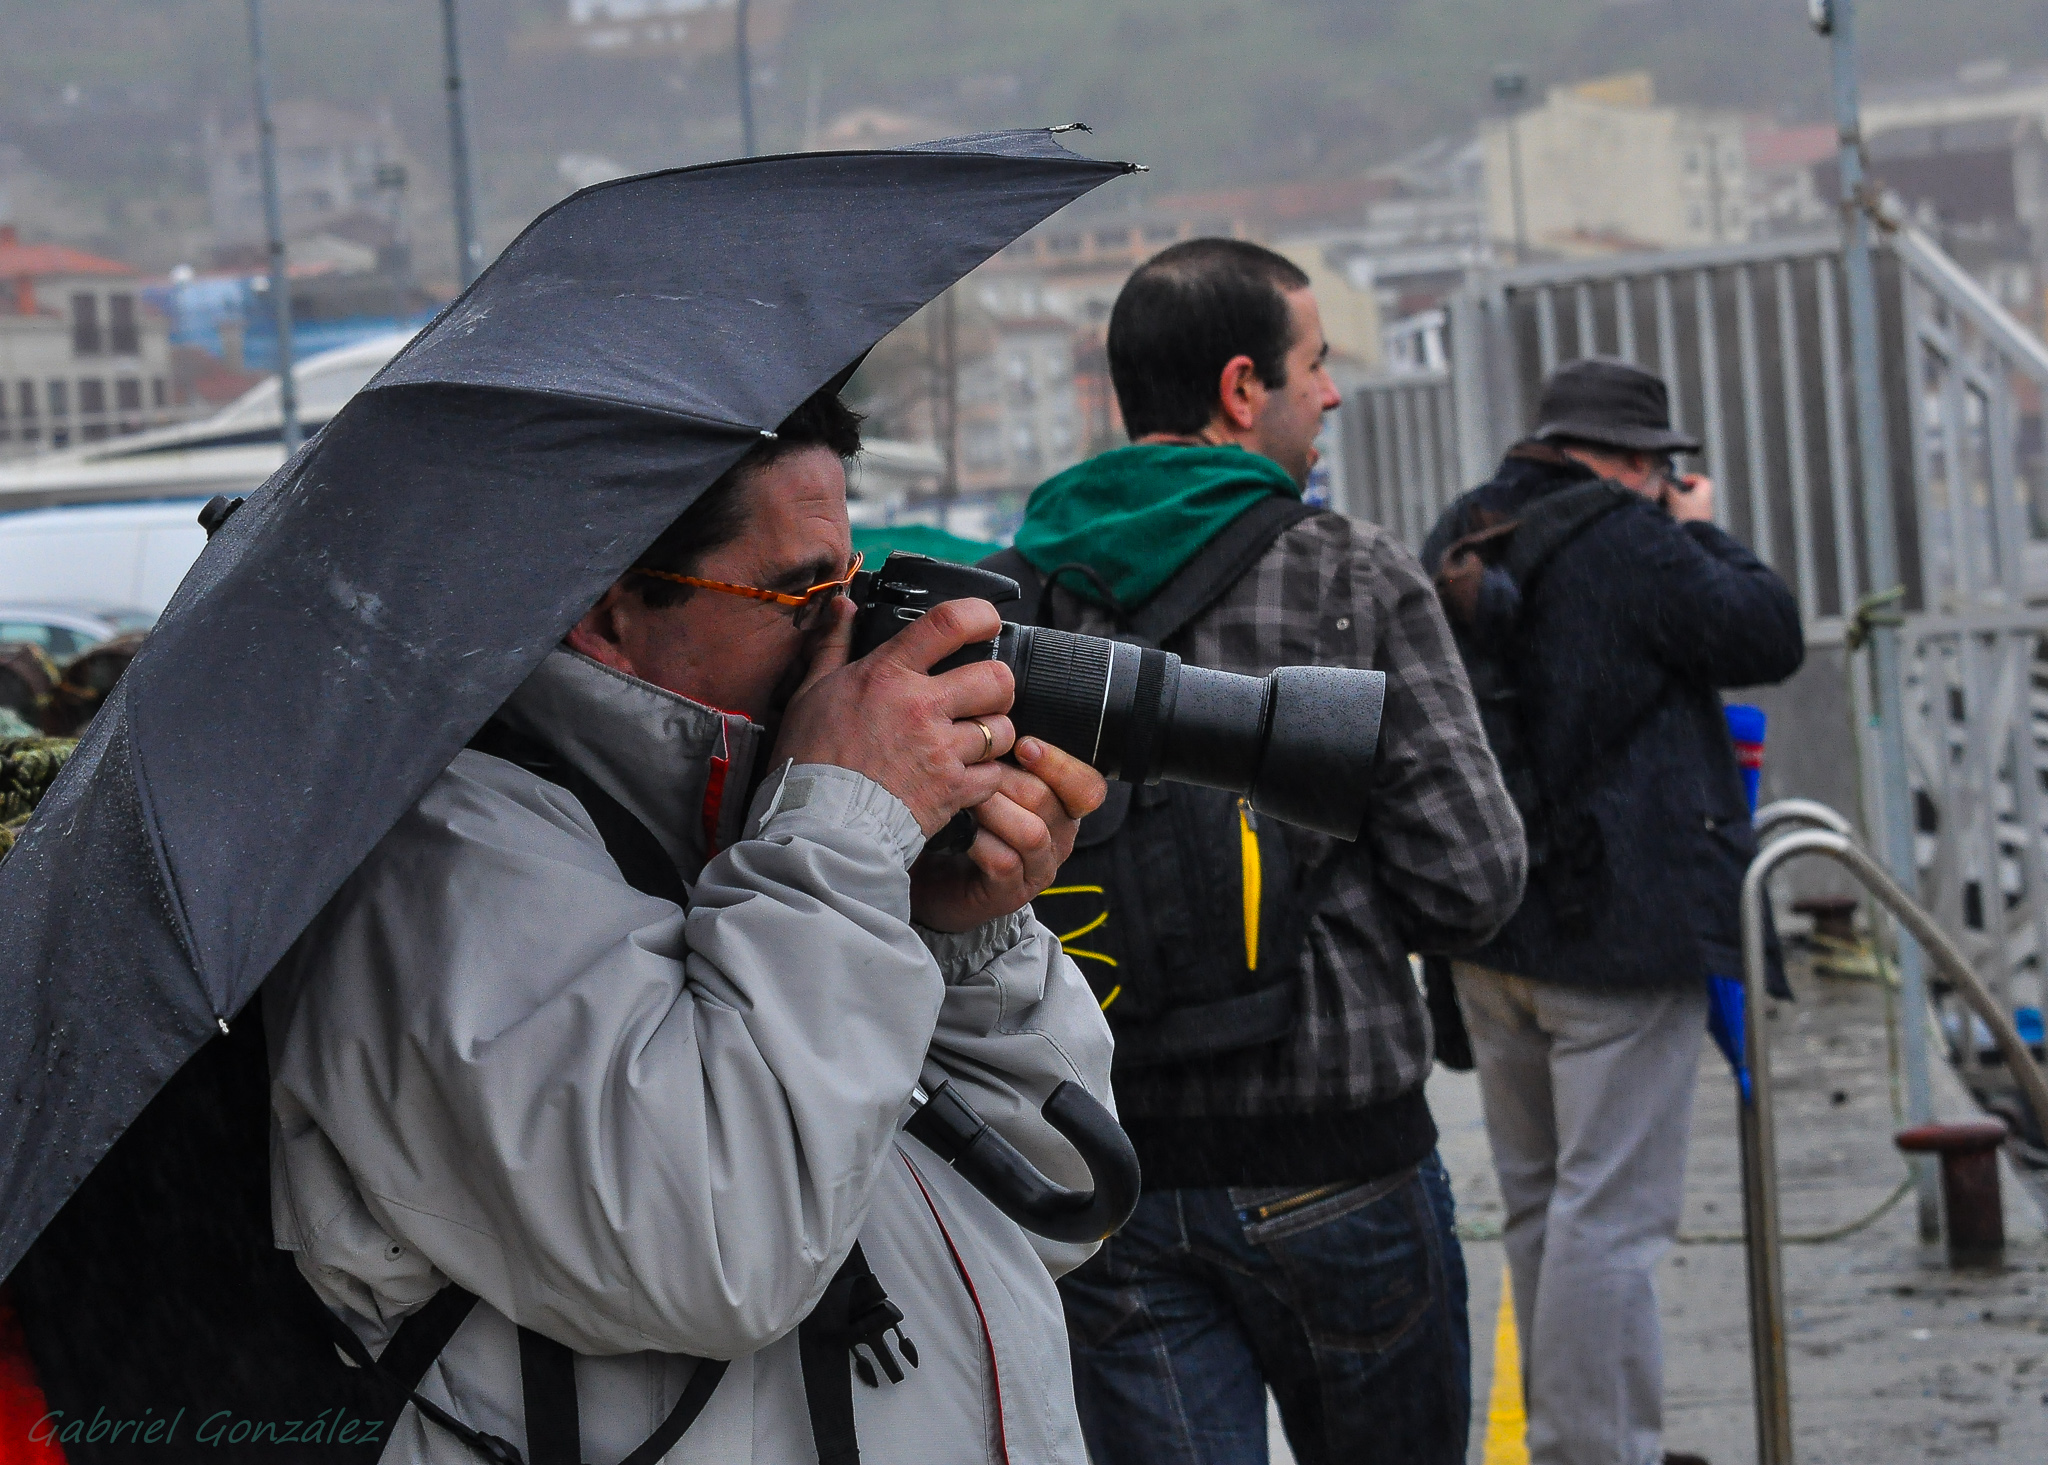
weather, pontevedra, demonstration, protest, nikond90, ggl1, gaby1, xovesphoto, varios, some, sigma50500mm, 50500, gphoto, xelodegalicia, gabrielcoru a, tallerfotograf a, militia